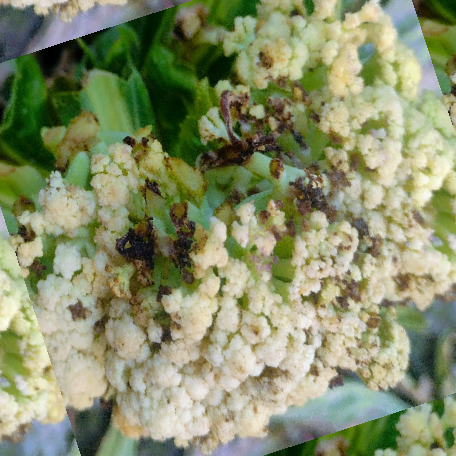
Label: Bacterial spot rot